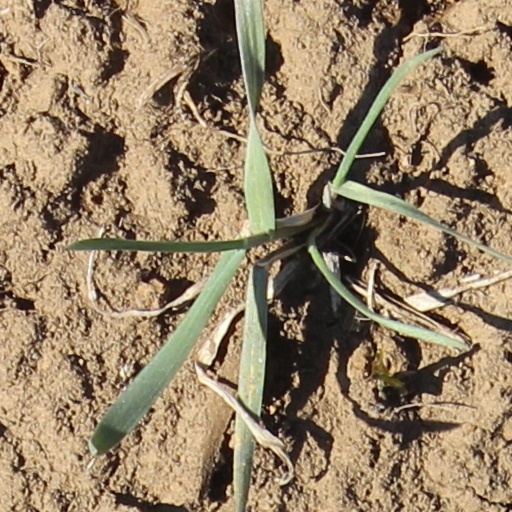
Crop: wheat